Abraham A. Manievich

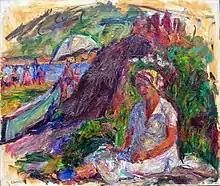
"Artist's Wife" (1937)

Abraham Anshelovich Manievich (25 November 1881 – 30 June 1942, born Abram Manevich) was an American expressionist artist of Belarusian-Jewish and Ukrainian origin.